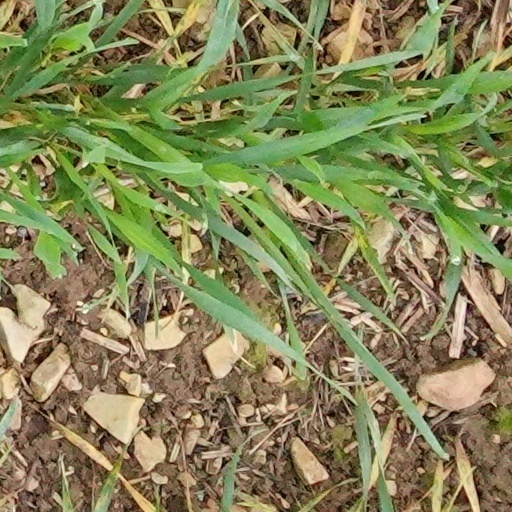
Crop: wheat